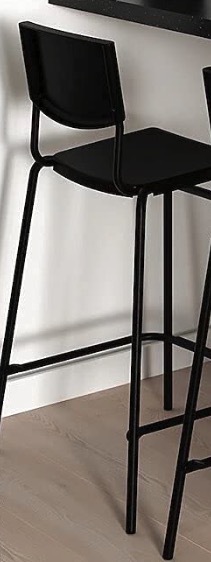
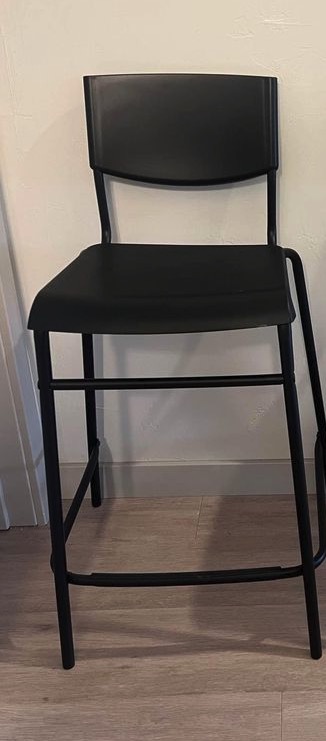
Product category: stool
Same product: yes